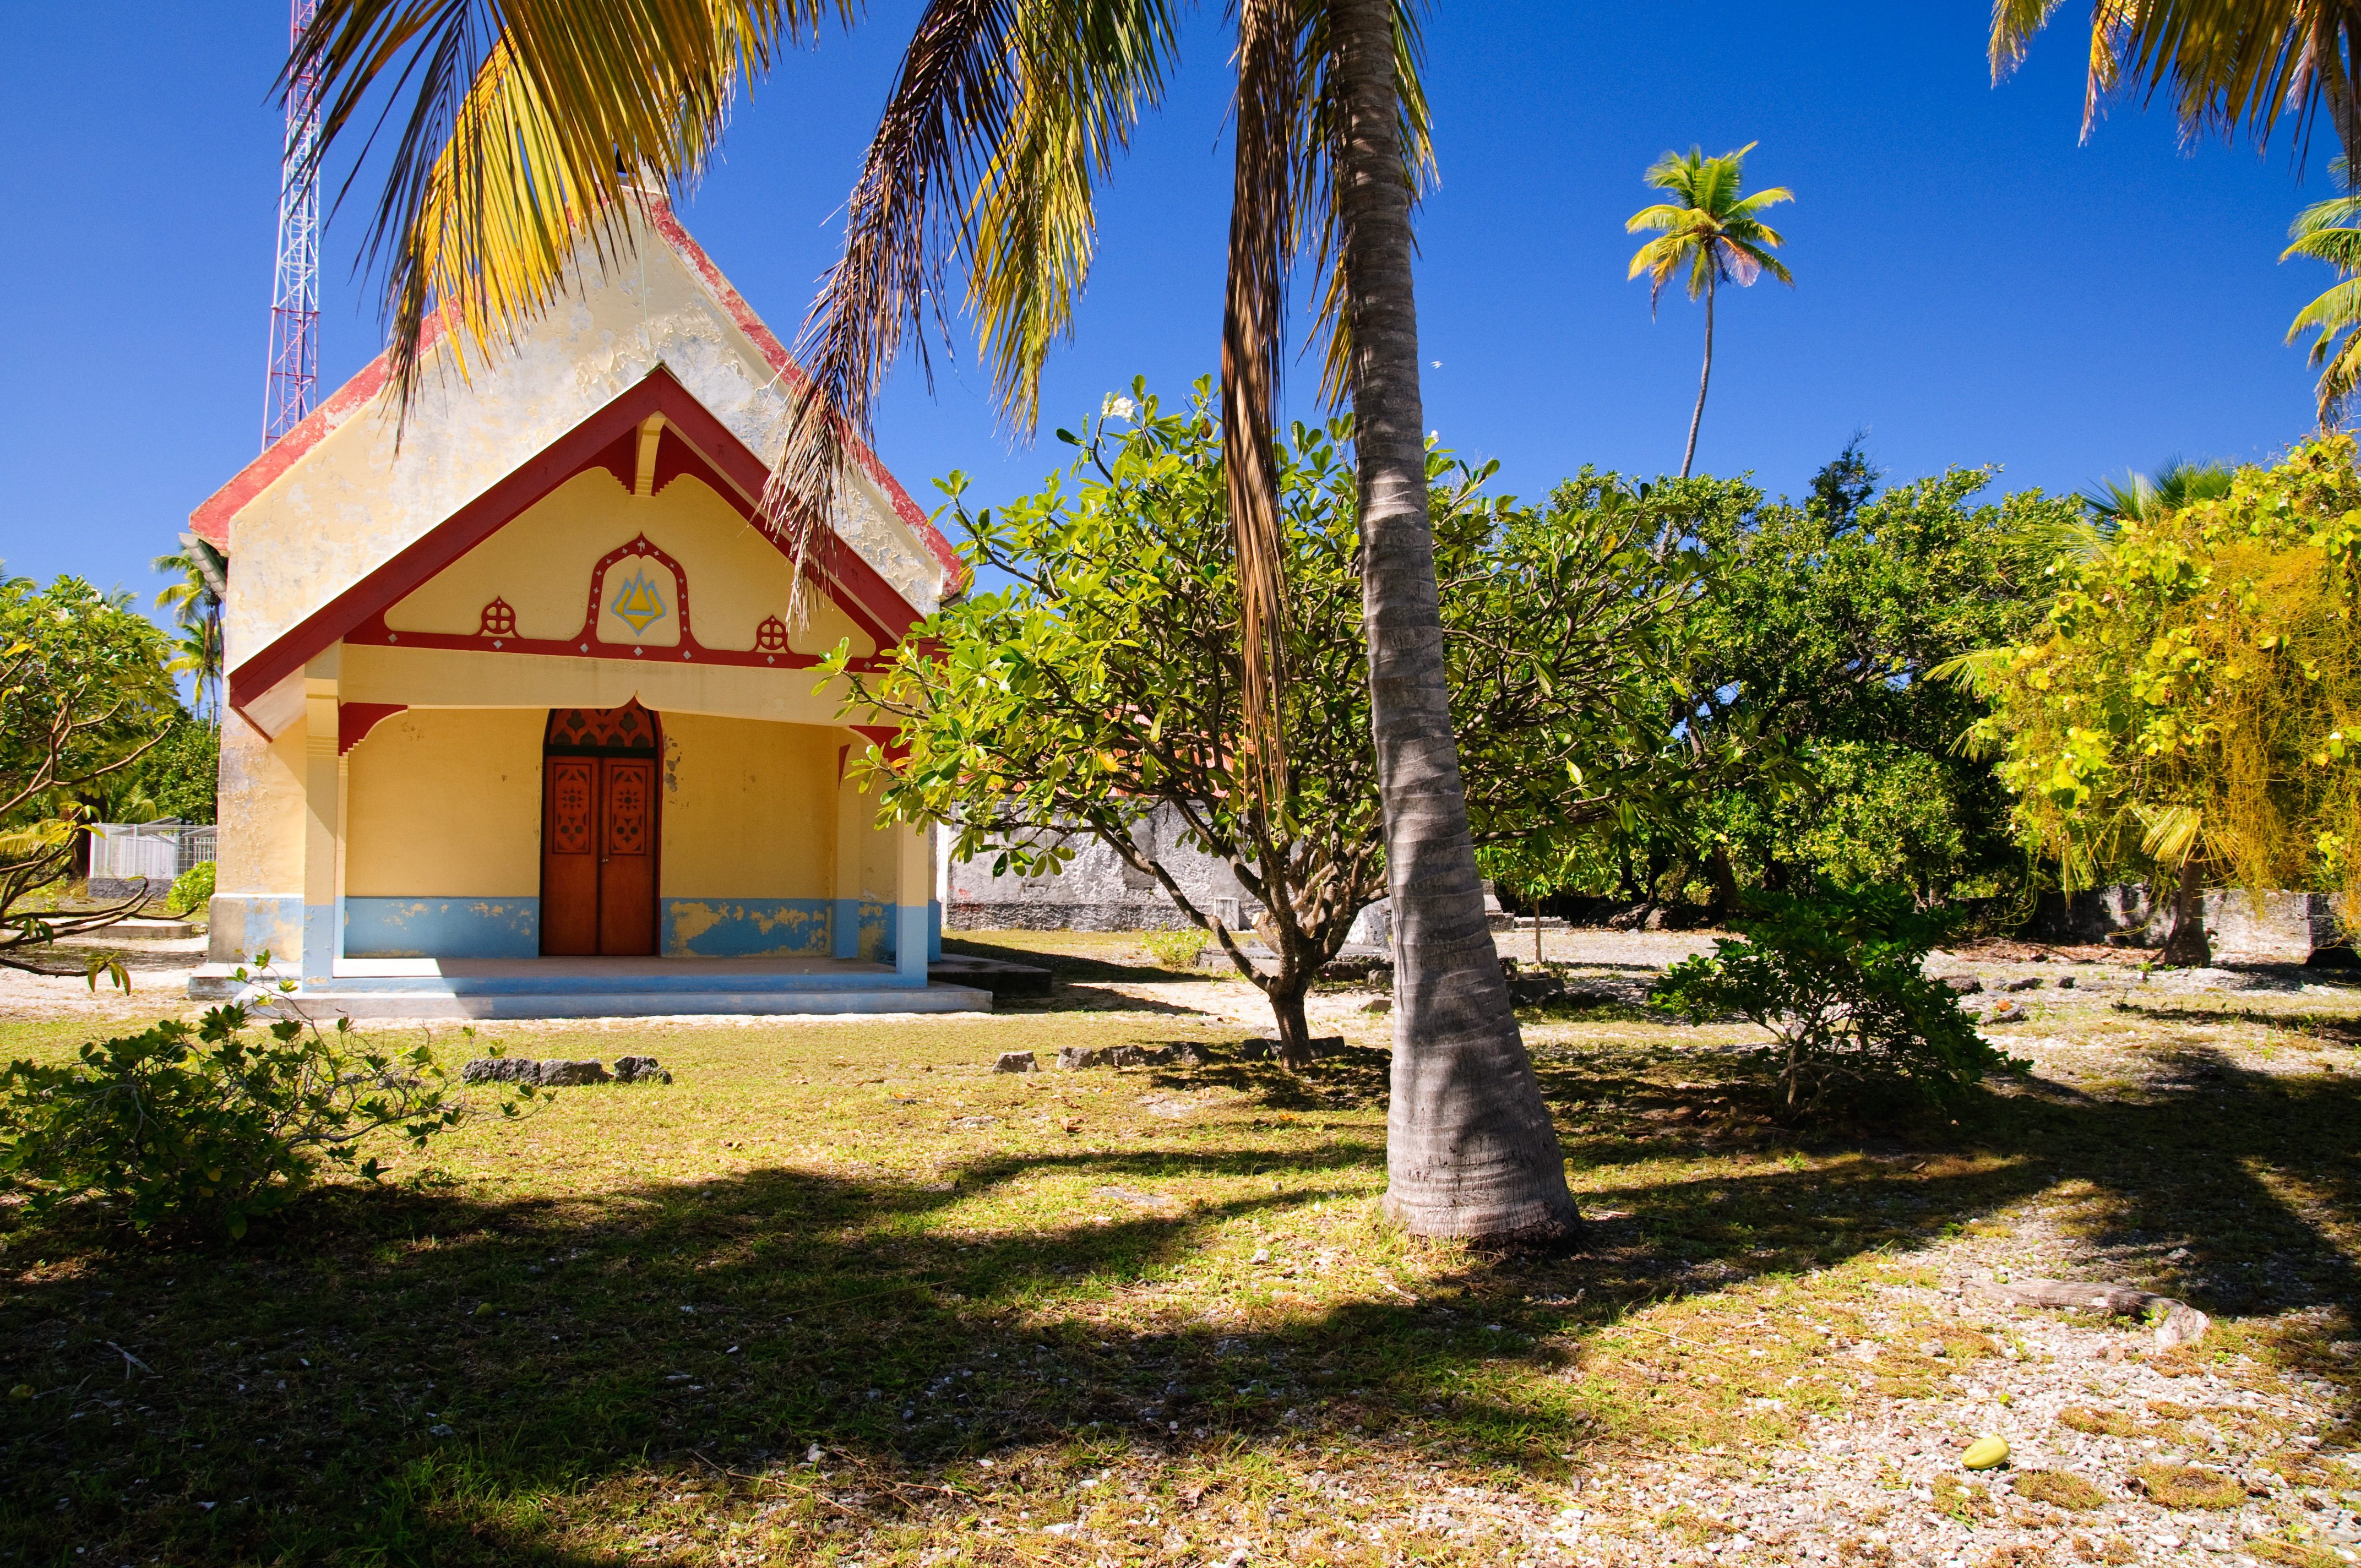
villa, home, property, nikon, resort, estate, d300, polinesia, fakarava, real estate